Populist Party (United States)

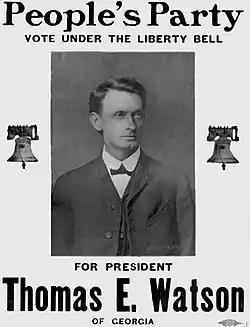
People's Party campaign poster from 1904 touting the candidacy of Thomas E. Watson

The Populist movement never recovered from the failure of 1896, and national fusion with the Democrats proved disastrous to the party. In the Midwest, the Populist Party essentially merged into the Democratic Party before the end of the 1890s. In the South, the National Alliance with the Democrats sapped the Populists' ability to remain independent. Tennessee's Populist Party was demoralized by a diminishing membership, and puzzled and split by the dilemma of whether to fight the state-level enemy (the Democrats) or the national foe (the Republicans and Wall Street). By 1900 the People's Party of Tennessee was a shadow of what it once was. A similar pattern repeated throughout the South, where the Populist Party had previously sought alliances with the Republican Party against the dominant state Democrats, including in Watson's Georgia.